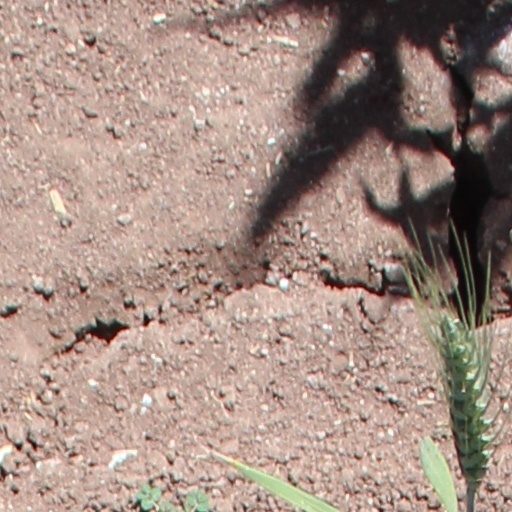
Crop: wheat